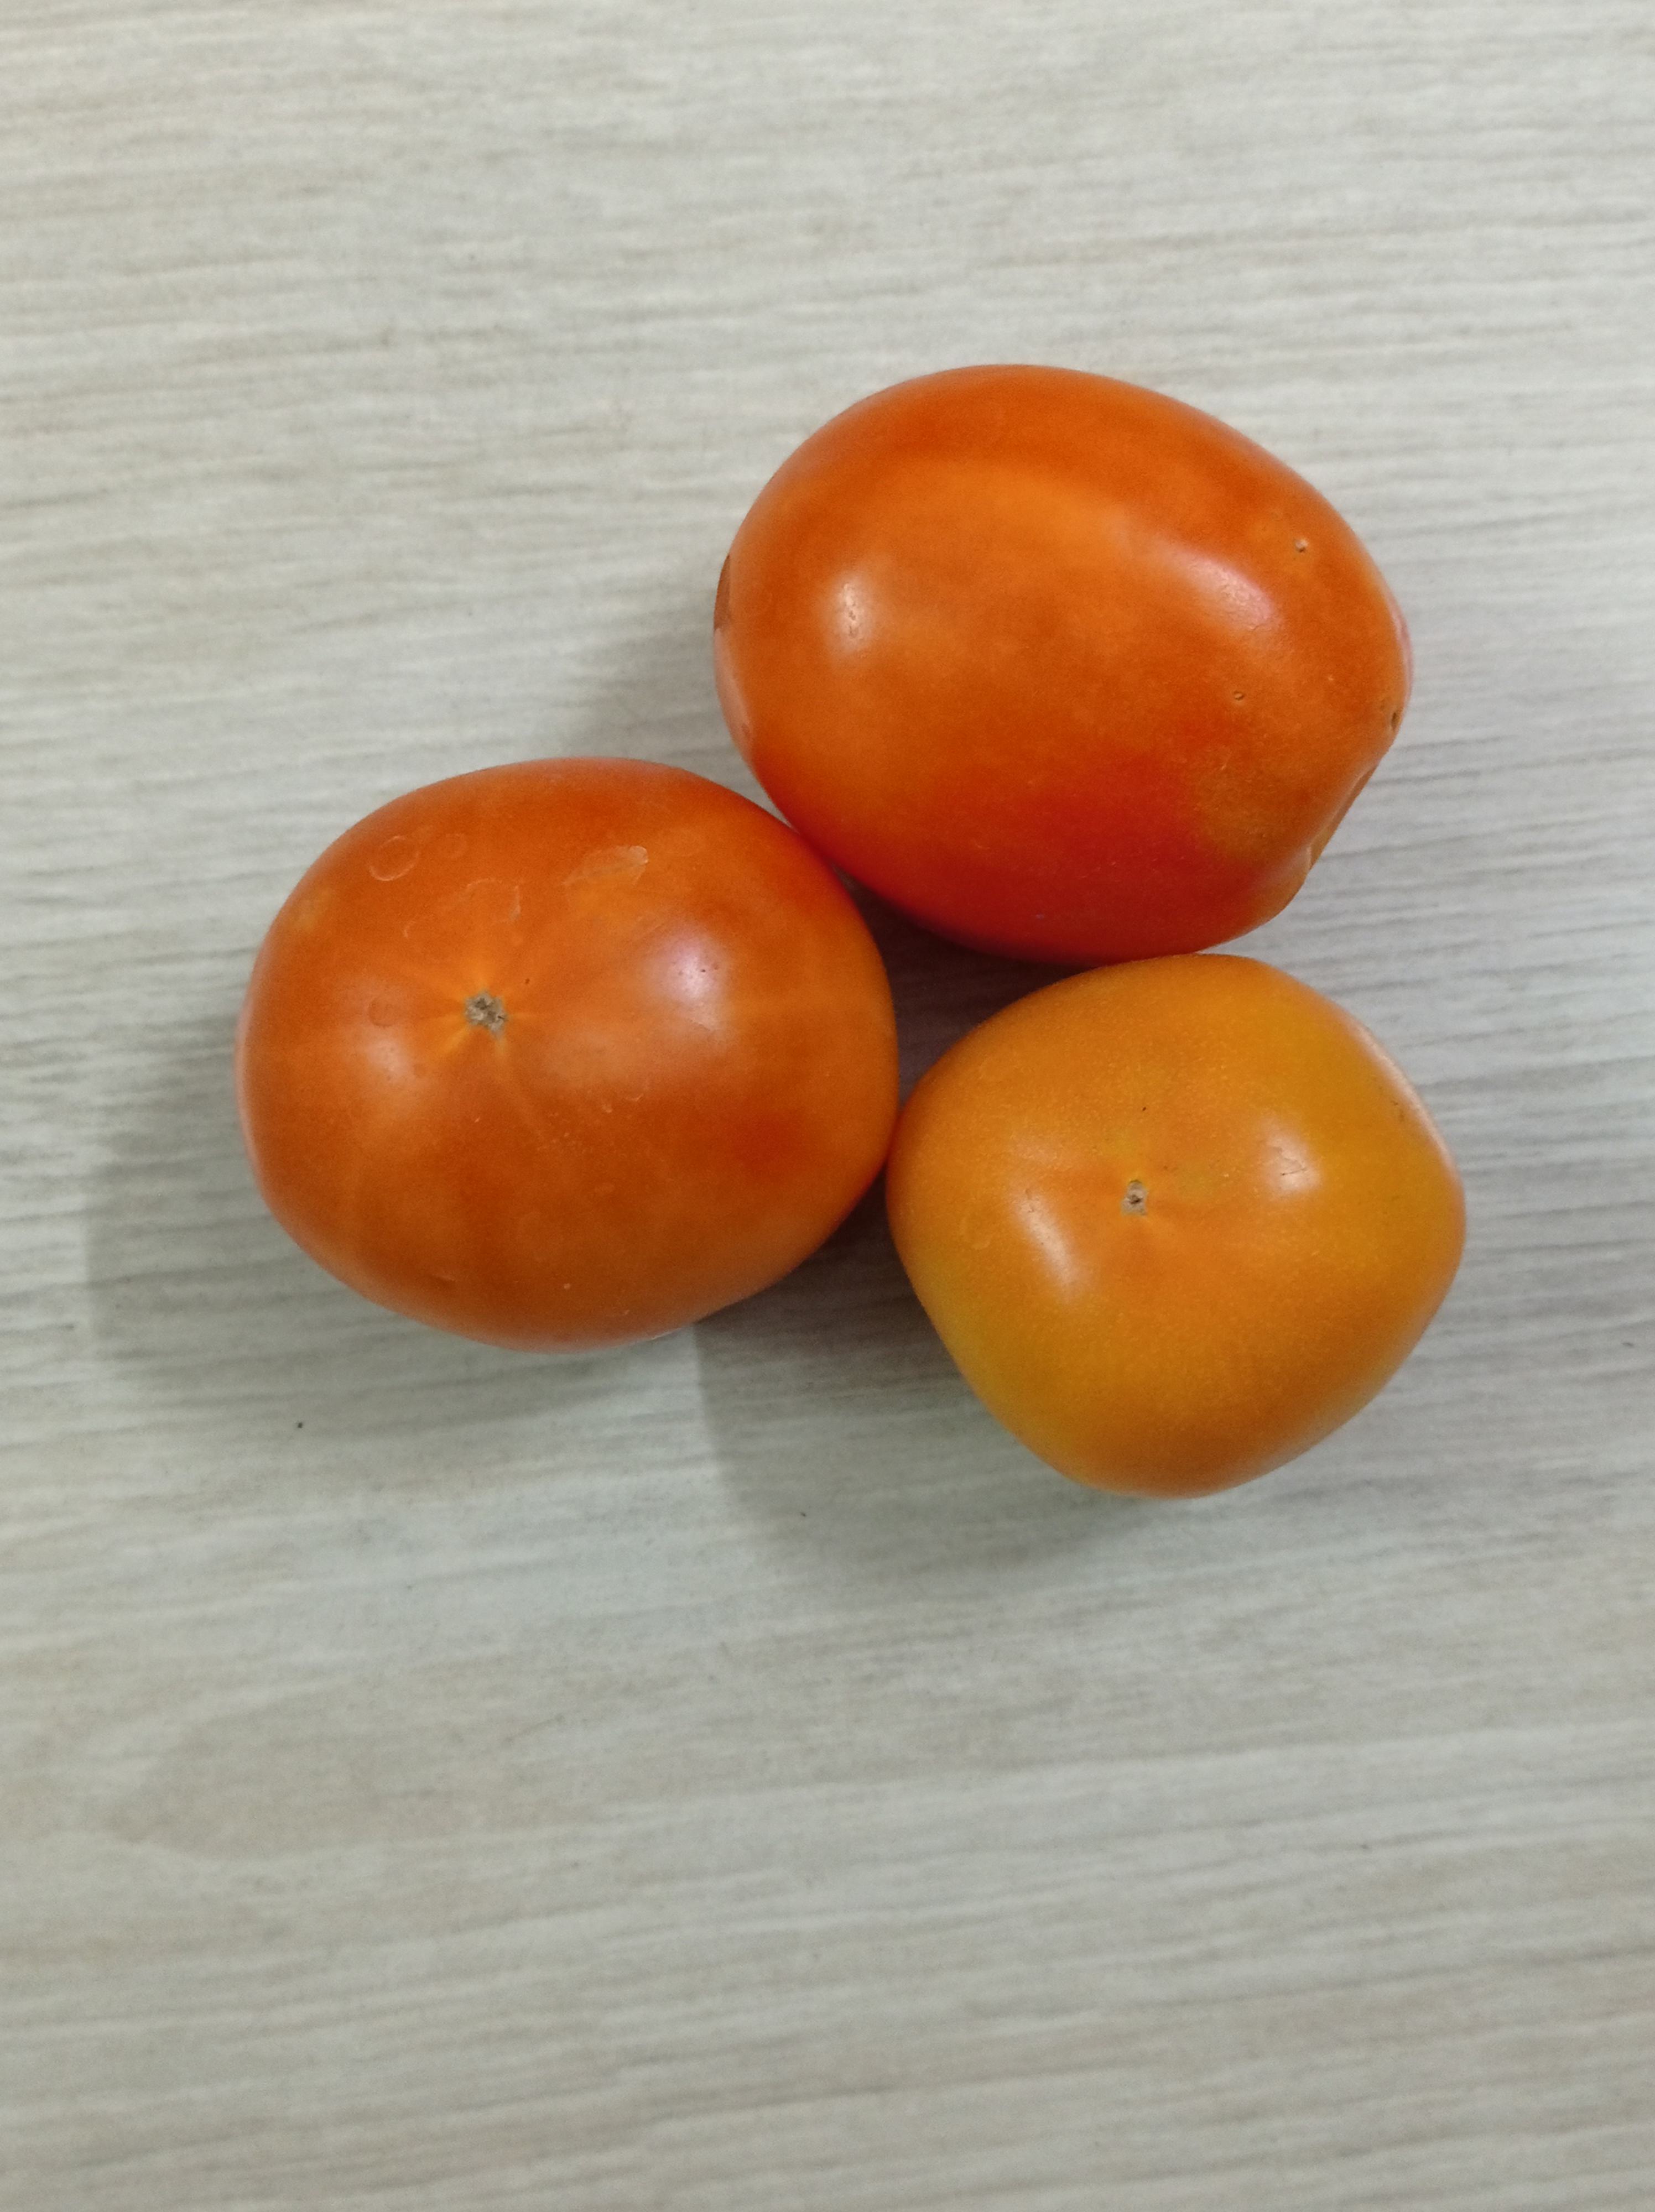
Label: Fresh